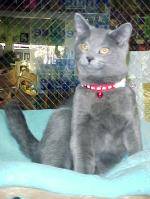
Label: cat